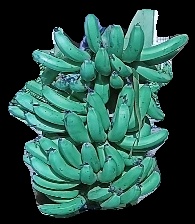
Variety: pachbale
Grade: grade3